Plate spinning

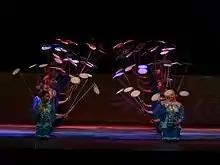
Chinese multiple plate spinning

Many Chinese acrobatics troupes feature plate spinning, usually in combination with contortion or acrobatic skills. These usually feature performers holding several plates in each hand spinning on sticks.